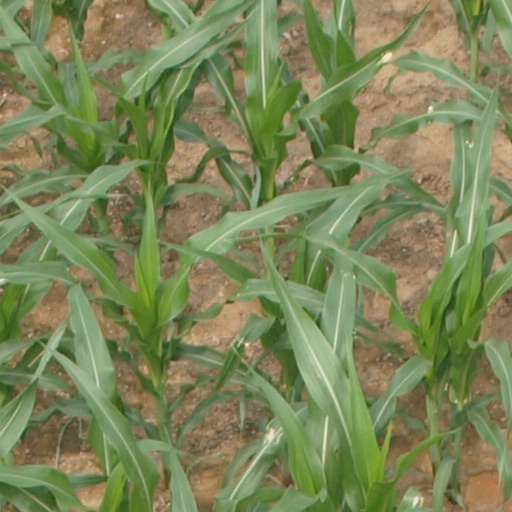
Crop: maize; corn